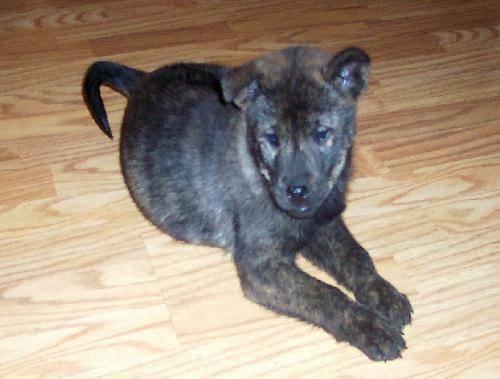
dog